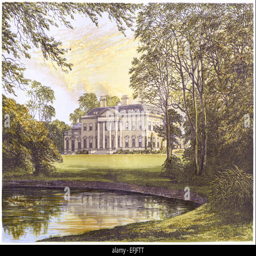
a coloured illustration scanned at high resolution from a book printed